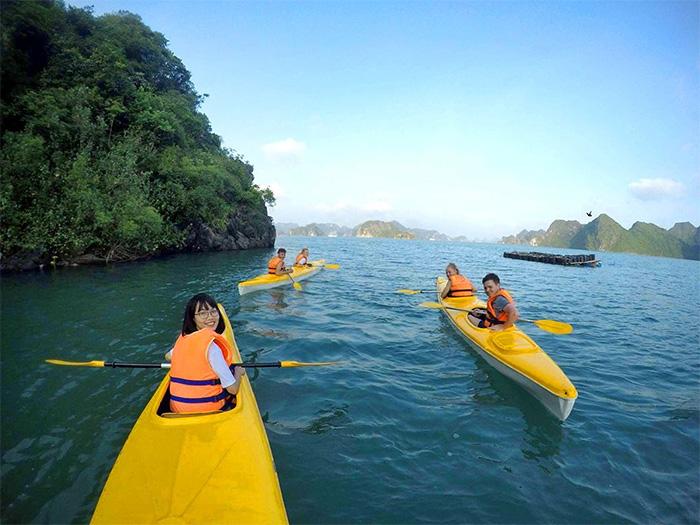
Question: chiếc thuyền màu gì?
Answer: màu vàng